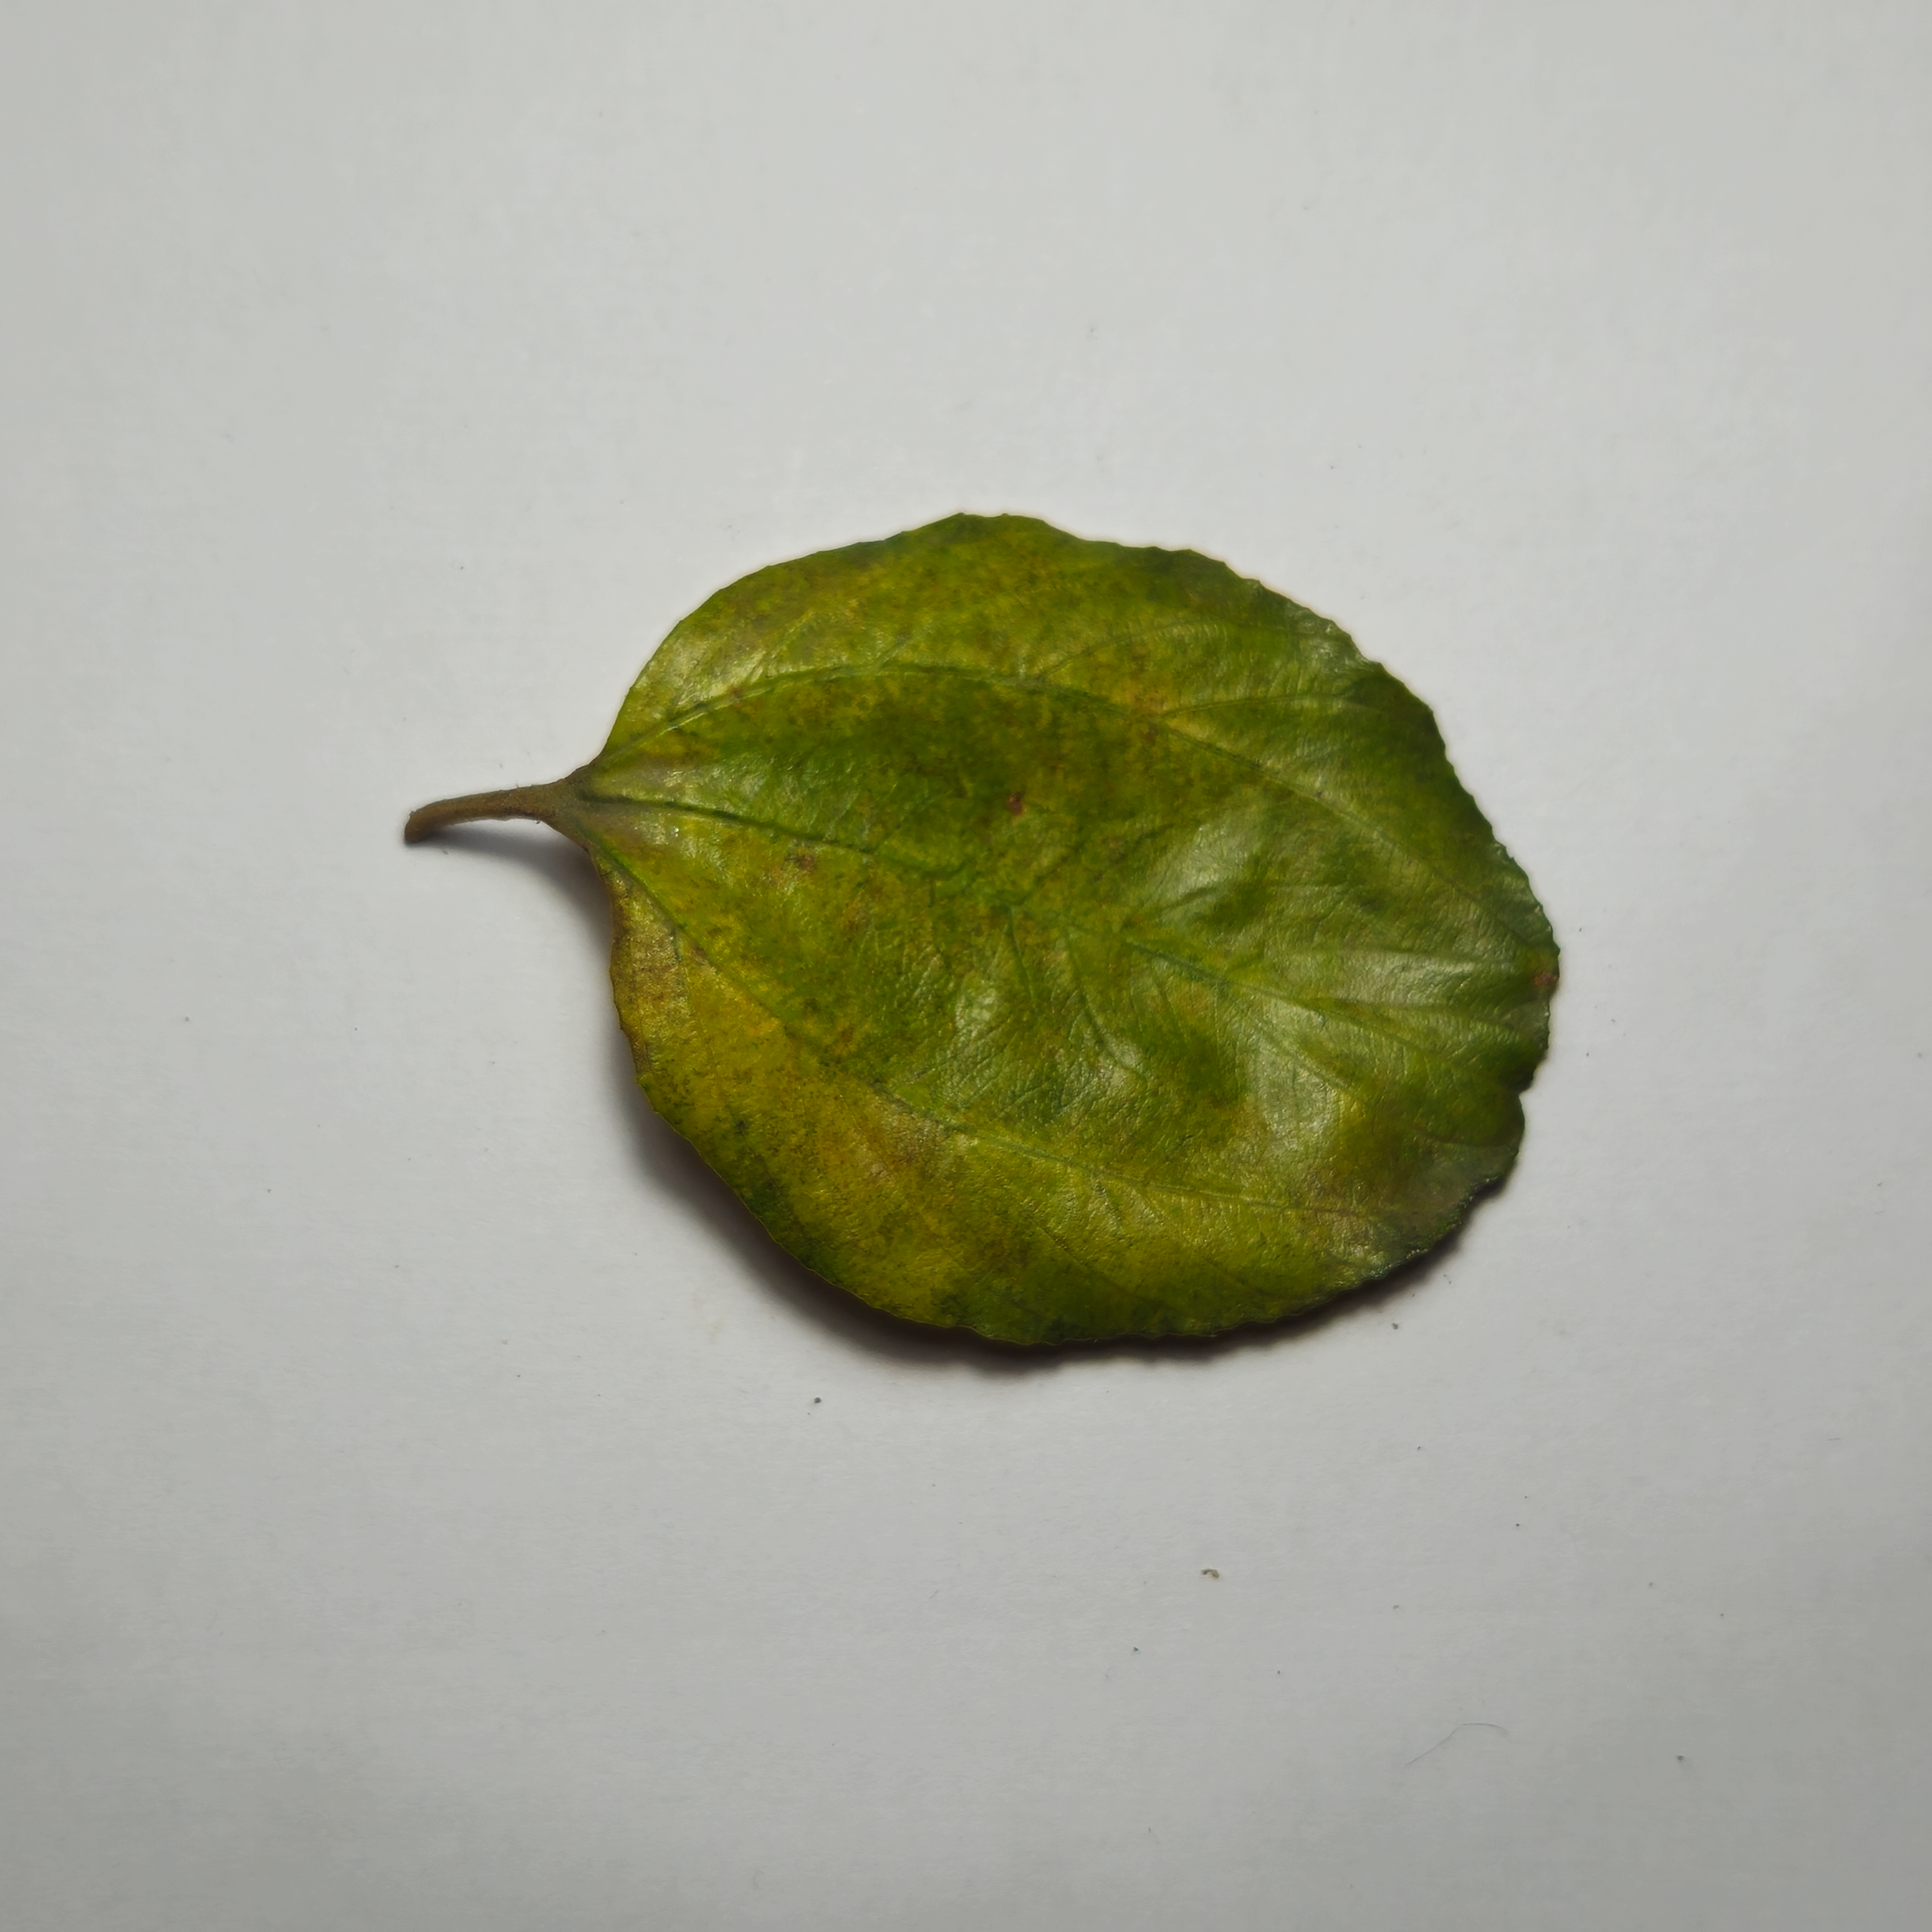
Label: Yellow